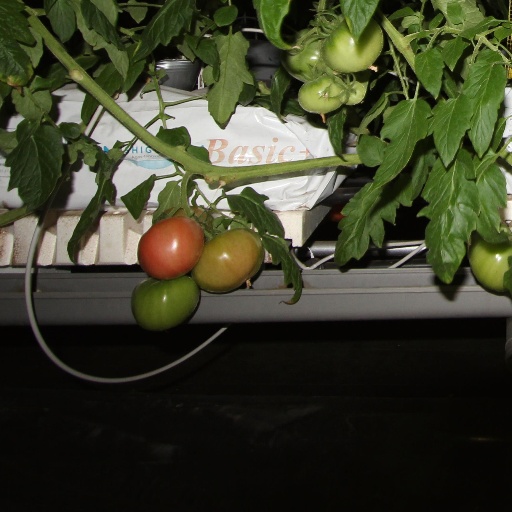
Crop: tomato